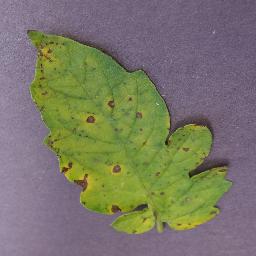
Label: Tomato___Septoria_leaf_spot